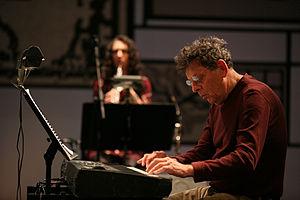
Steve Reich, né le 3 octobre 1936 à New York, est un musicien et compositeur américain. Il est considéré comme l'un des pionniers de la musique minimaliste, un courant de la musique contemporaine jouant un rôle central dans la musique classique des États-Unis. Pour caractériser son œuvre, et spécialement ses compositions de la période 1965-1976, il préfère utiliser l'expression « musique de phases », qui fait référence à son invention de la technique musicale du déphasage. À partir de 1976, il développe une écriture musicale basée sur le rythme et la pulsation avec l'une de ses œuvres les plus importantes, Music for 18 Musicians, qui marque le début de son large succès international. Dès lors reconnu comme un compositeur contemporain essentiel, il oriente son travail de composition autour de la mise en musique du discours, notamment dans des œuvres multimédia associant la vidéo créées en collaboration avec son épouse Beryl Korot.
Book of Longing est un recueil de poèmes et de dessins de Leonard Cohen écrit en 2006 et mis en musique par le compositeur de musique contemporaine Philip Glass en 2007. Il existe deux traductions du livre en français : l'une, québécoise, intitulée Livre du constant désir, sortie en mars 2007, et l'autre, française, intitulée Le Livre du Désir, parue en avril 2008.